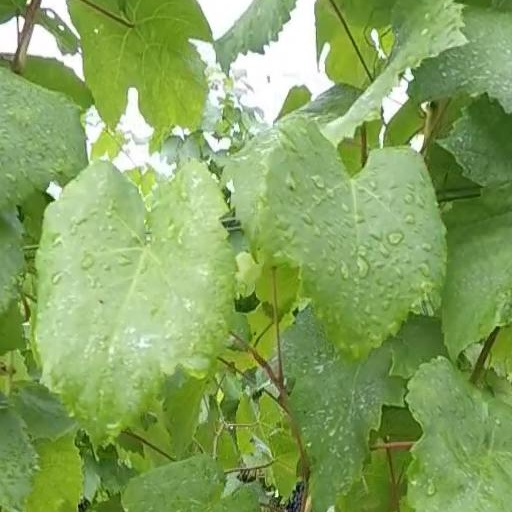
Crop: grape